Charley, Leicestershire

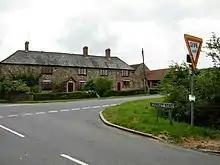
Crossroads in Charleyphotographed June 2006

Charley is near to Shepshed, Copt Oak and Whitwick.